Liverpool and Manchester Railway

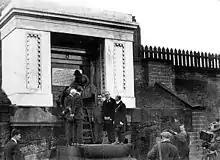
The unveiling of the new Huskisson Memorial in 1913

The line opened on 15 September 1830 with termini at Manchester, Liverpool Road (now part of the Museum of Science and Industry in Manchester) and Liverpool Crown Street. The festivities of the opening day were marred when William Huskisson, the Member of Parliament for Liverpool, was killed. The southern line was reserved for the special opening train, drawn by the locomotive "Northumbrian" conveying the Duke of Wellington, the Prime Minister, in an ornamental carriage, together with distinguished guests in other carriages. When the train stopped for water at Parkside, near Newton-le-Willows, it was intended that the other trains should pass in review on the northern line. It was easy for passengers to get down and stretch their legs, despite being instructed not to, particularly as there was an interval between the delayed passing trains. Huskisson decided to alight and stroll alongside the train, and on spotting the duke decided to start a conversation. The "Rocket" was spotted heading in the opposite direction as people shouted at Huskisson to get back on the train.